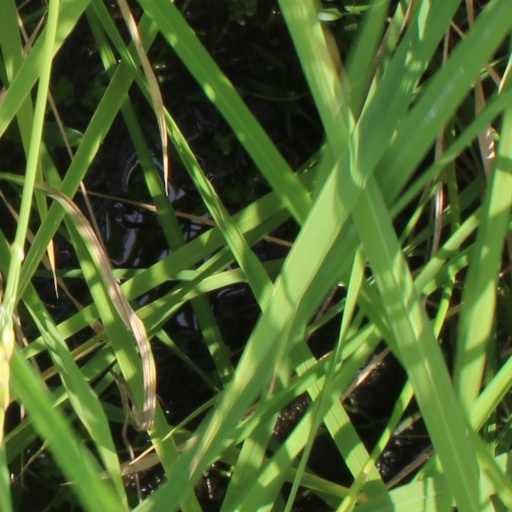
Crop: rice